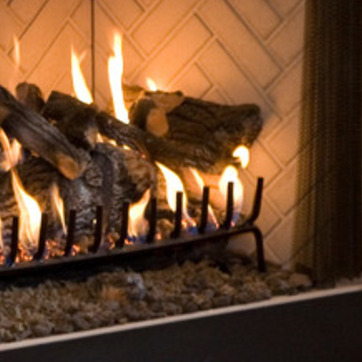
Material: other